Pipa

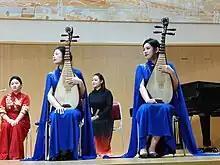
Pipa players from the NENU Folklorical Orchestra during a tour in the Land of Valencia.

These schools of the solo tradition emerged by students learning to play the pipa from their master, and each school has its own style, performance aesthetics, notation system, and may differ in their playing techniques. Different schools have different repertoire in their music collection, and even though these schools share many of the same pieces in their repertoire, a same piece of music from the different schools may differ in their content. For example, a piece like "The Warlord Takes off His Armour" is made up of many sections, some of them metered and some with free meter, and greater freedom in interpretation is possible in the free meter sections. Different schools however can have sections added or removed, and may differ in the number of sections with free meter. The music collections from the 19th century also used the gongche notation which provides only a skeletal melody and approximate rhythms sometimes with the occasional playing instructions given (such as tremolo or string-bending), and how this basic framework can become fully fleshed out during a performance may only be learnt by the students from the master. The same piece of music can therefore differ significantly when performed by students of different schools, with striking differences in interpretation, phrasing, tempo, dynamics, playing techniques, and ornamentations.